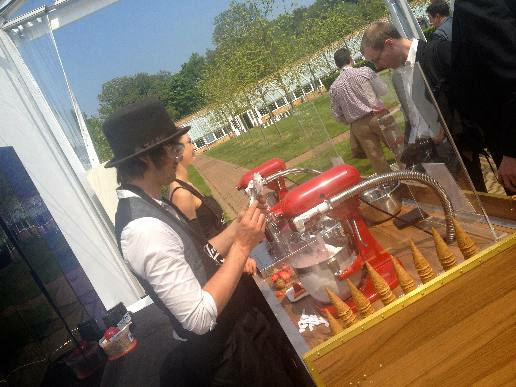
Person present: Yes